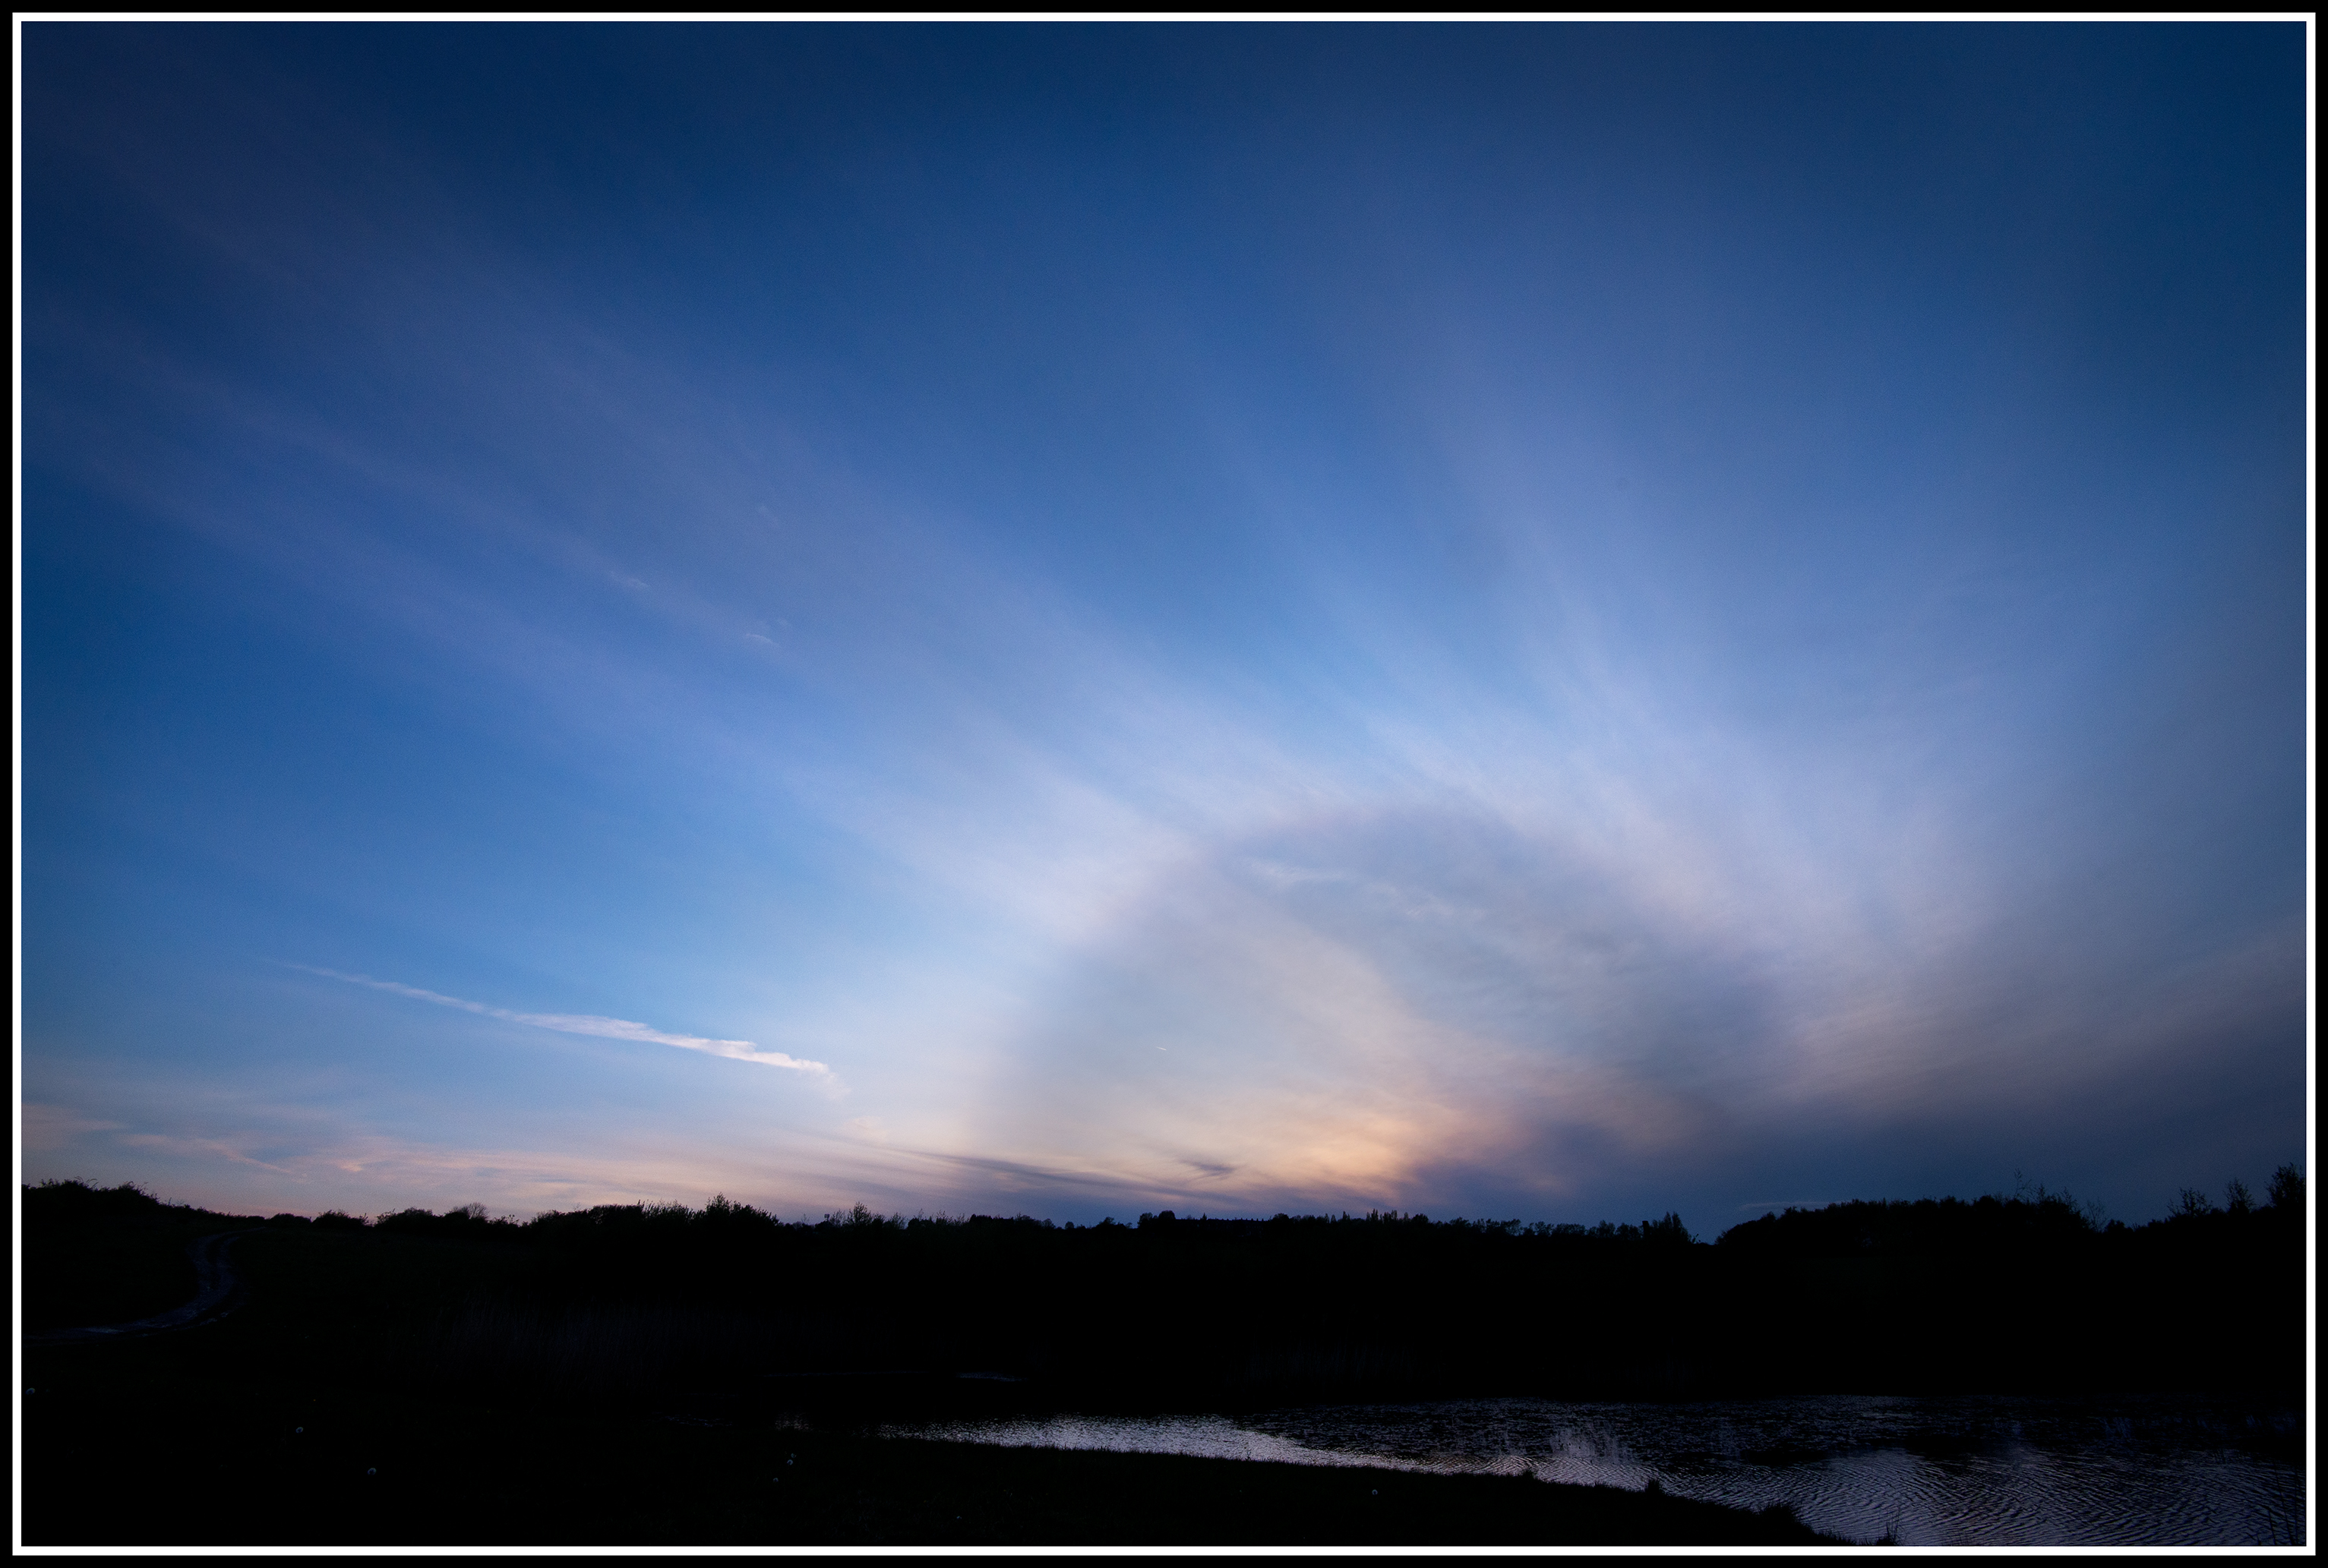
horizon, cloud, sky, sun, sunrise, night, sunlight, morning, fall, dawn, atmosphere, dusk, evening, reflection, darkness, blue, circle, yorkshire, clouds, wakefield, halo, evenign, wierd, sunhalo, suncircle